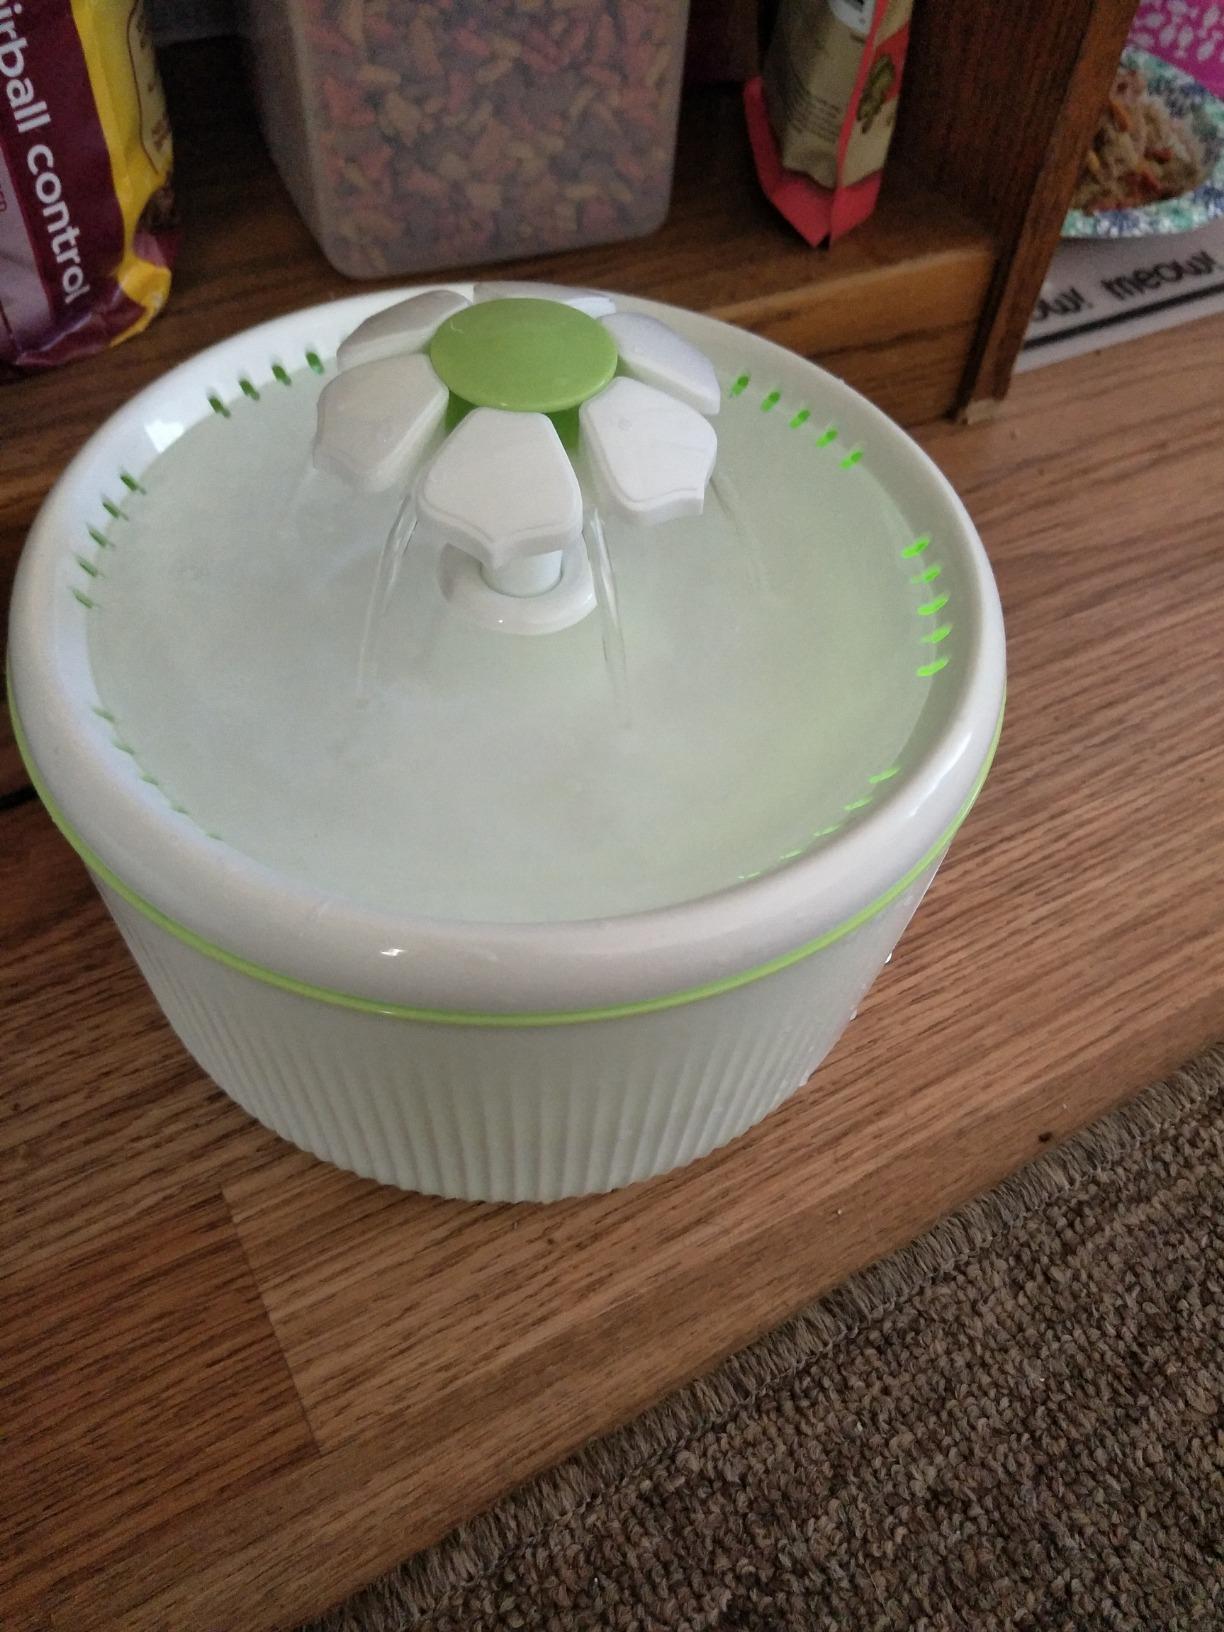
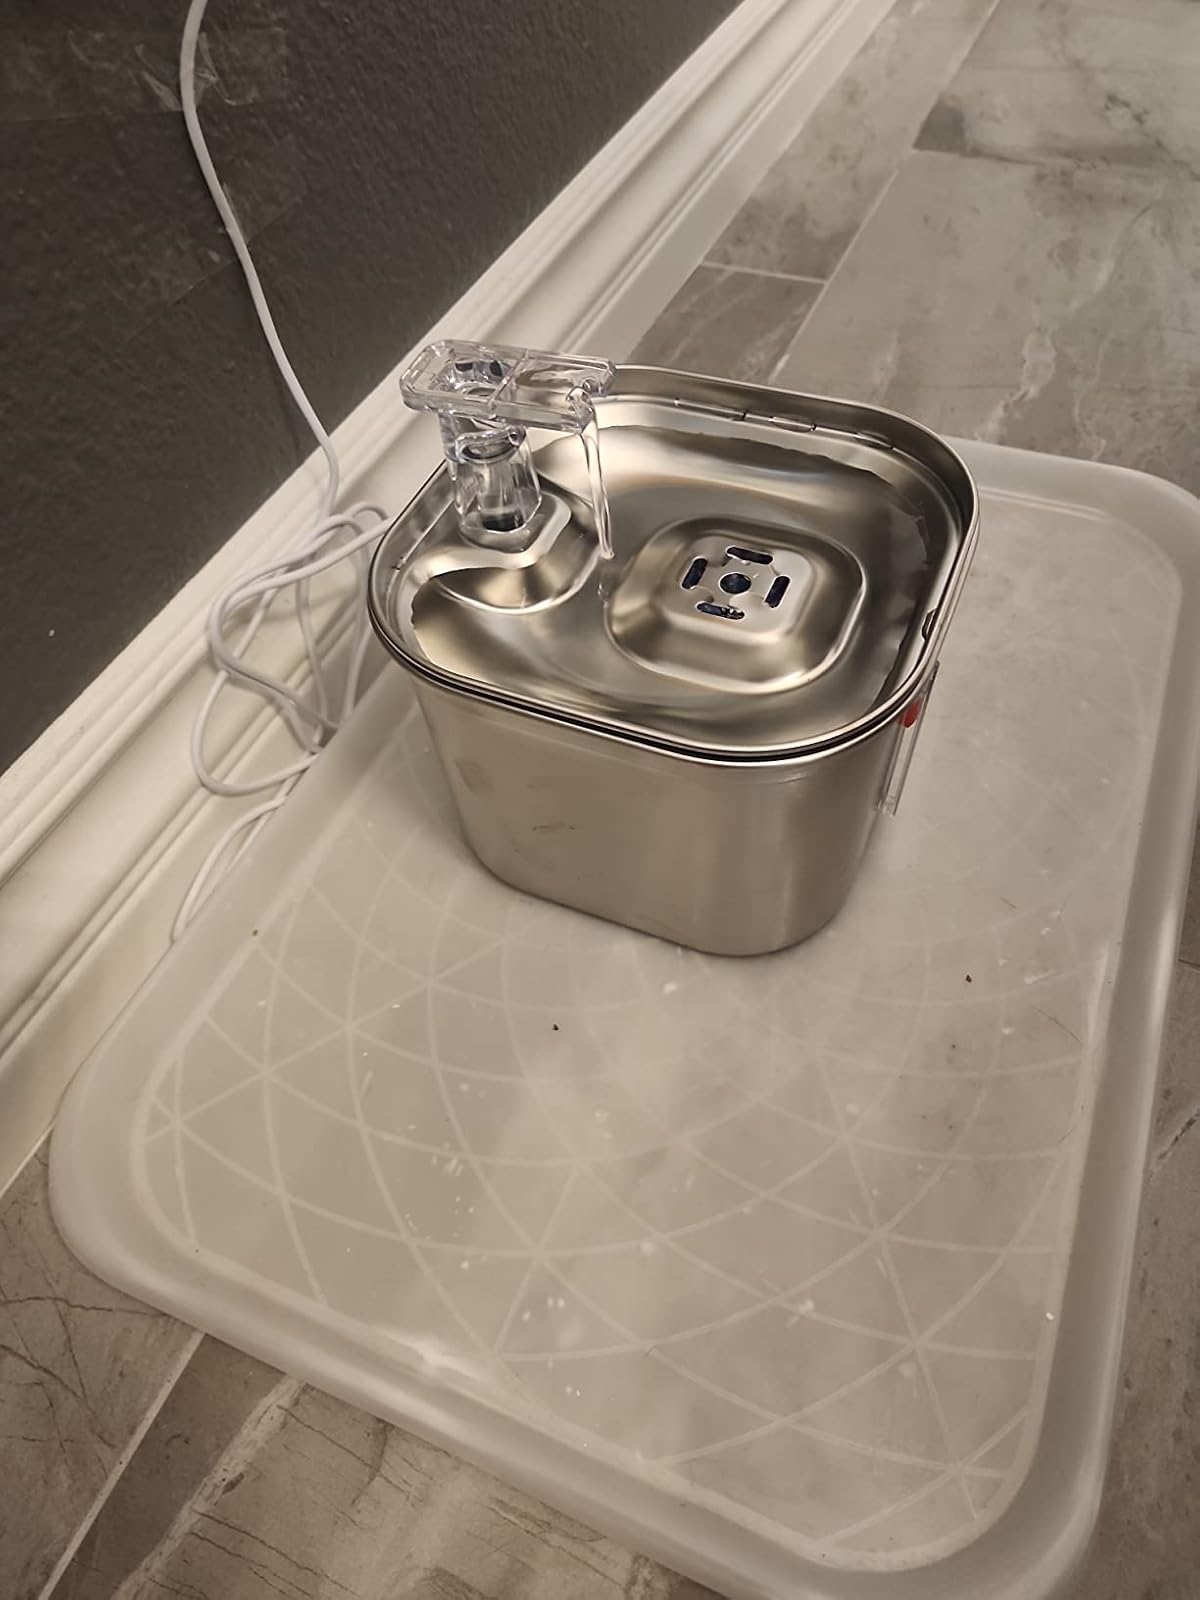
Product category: items_bowl
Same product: no